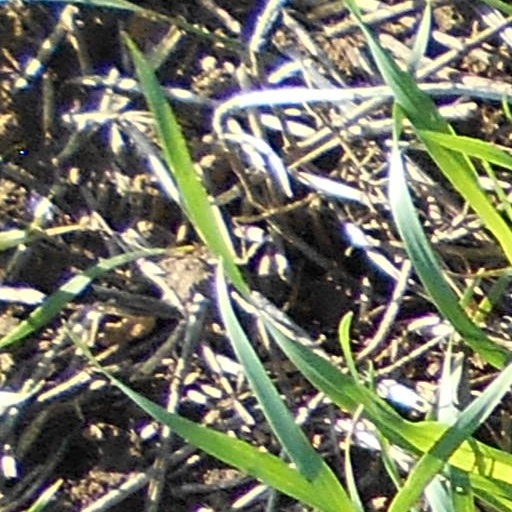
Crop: wheat